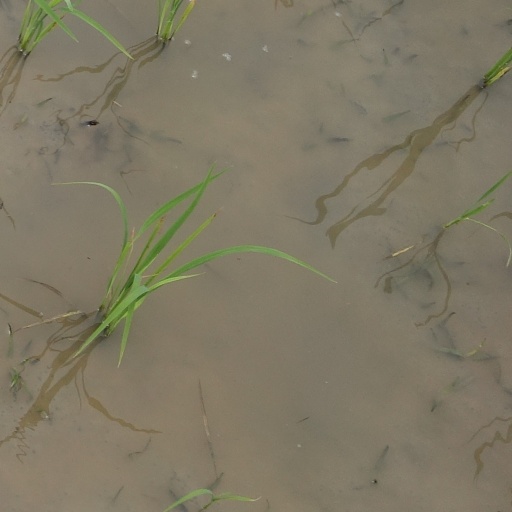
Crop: rice